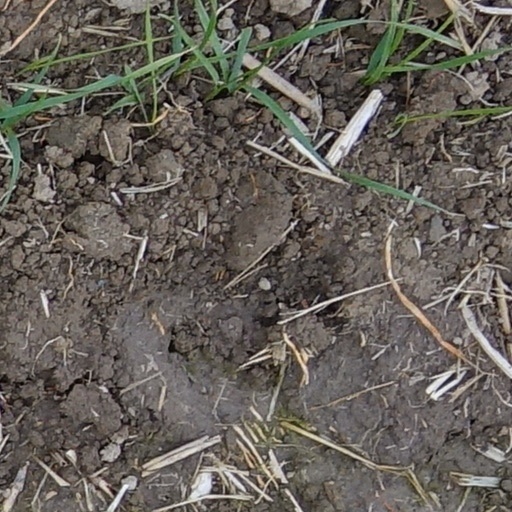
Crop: wheat